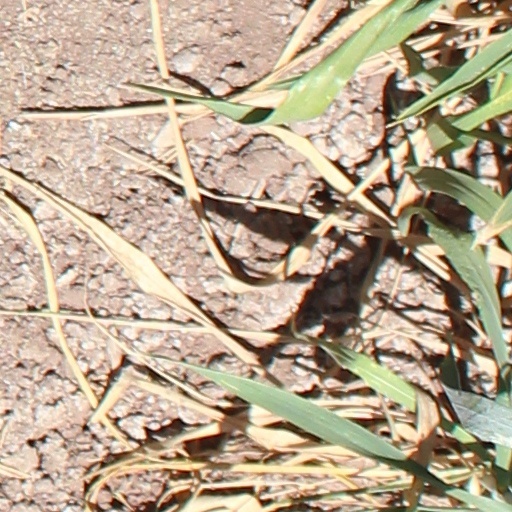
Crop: wheat